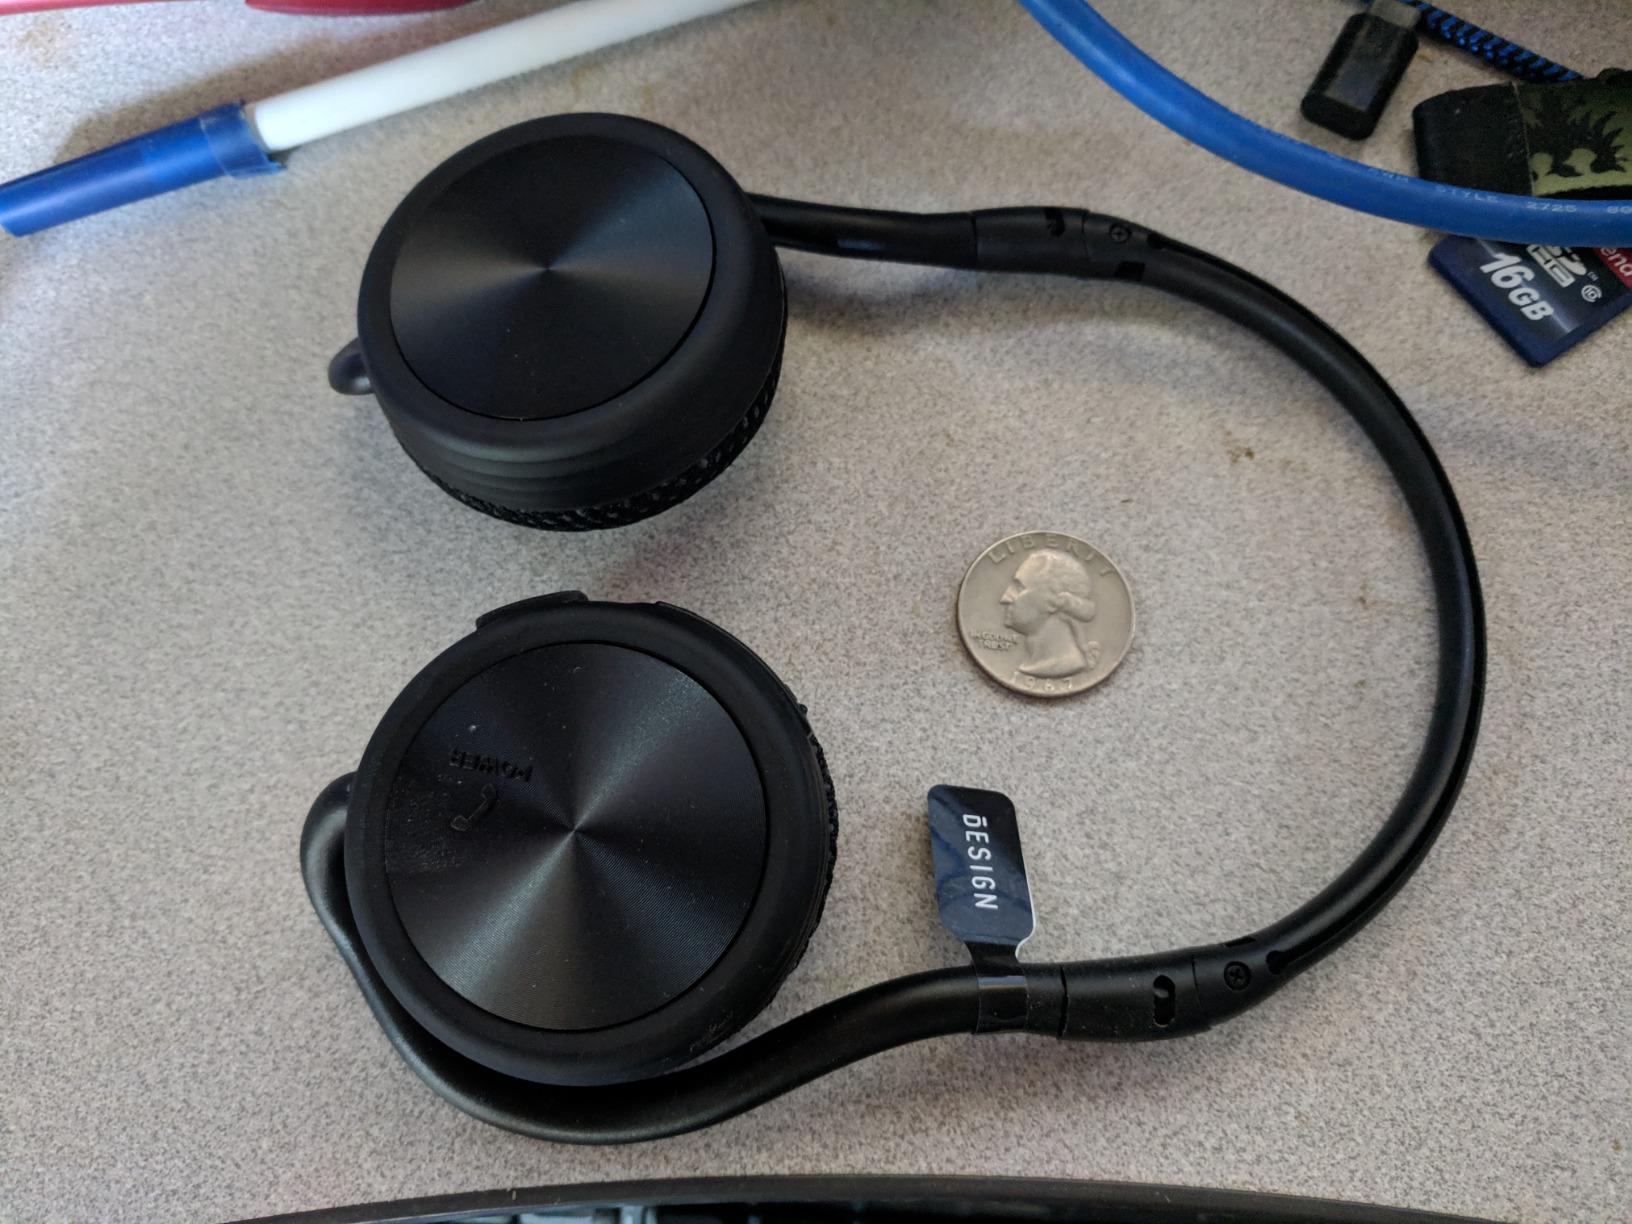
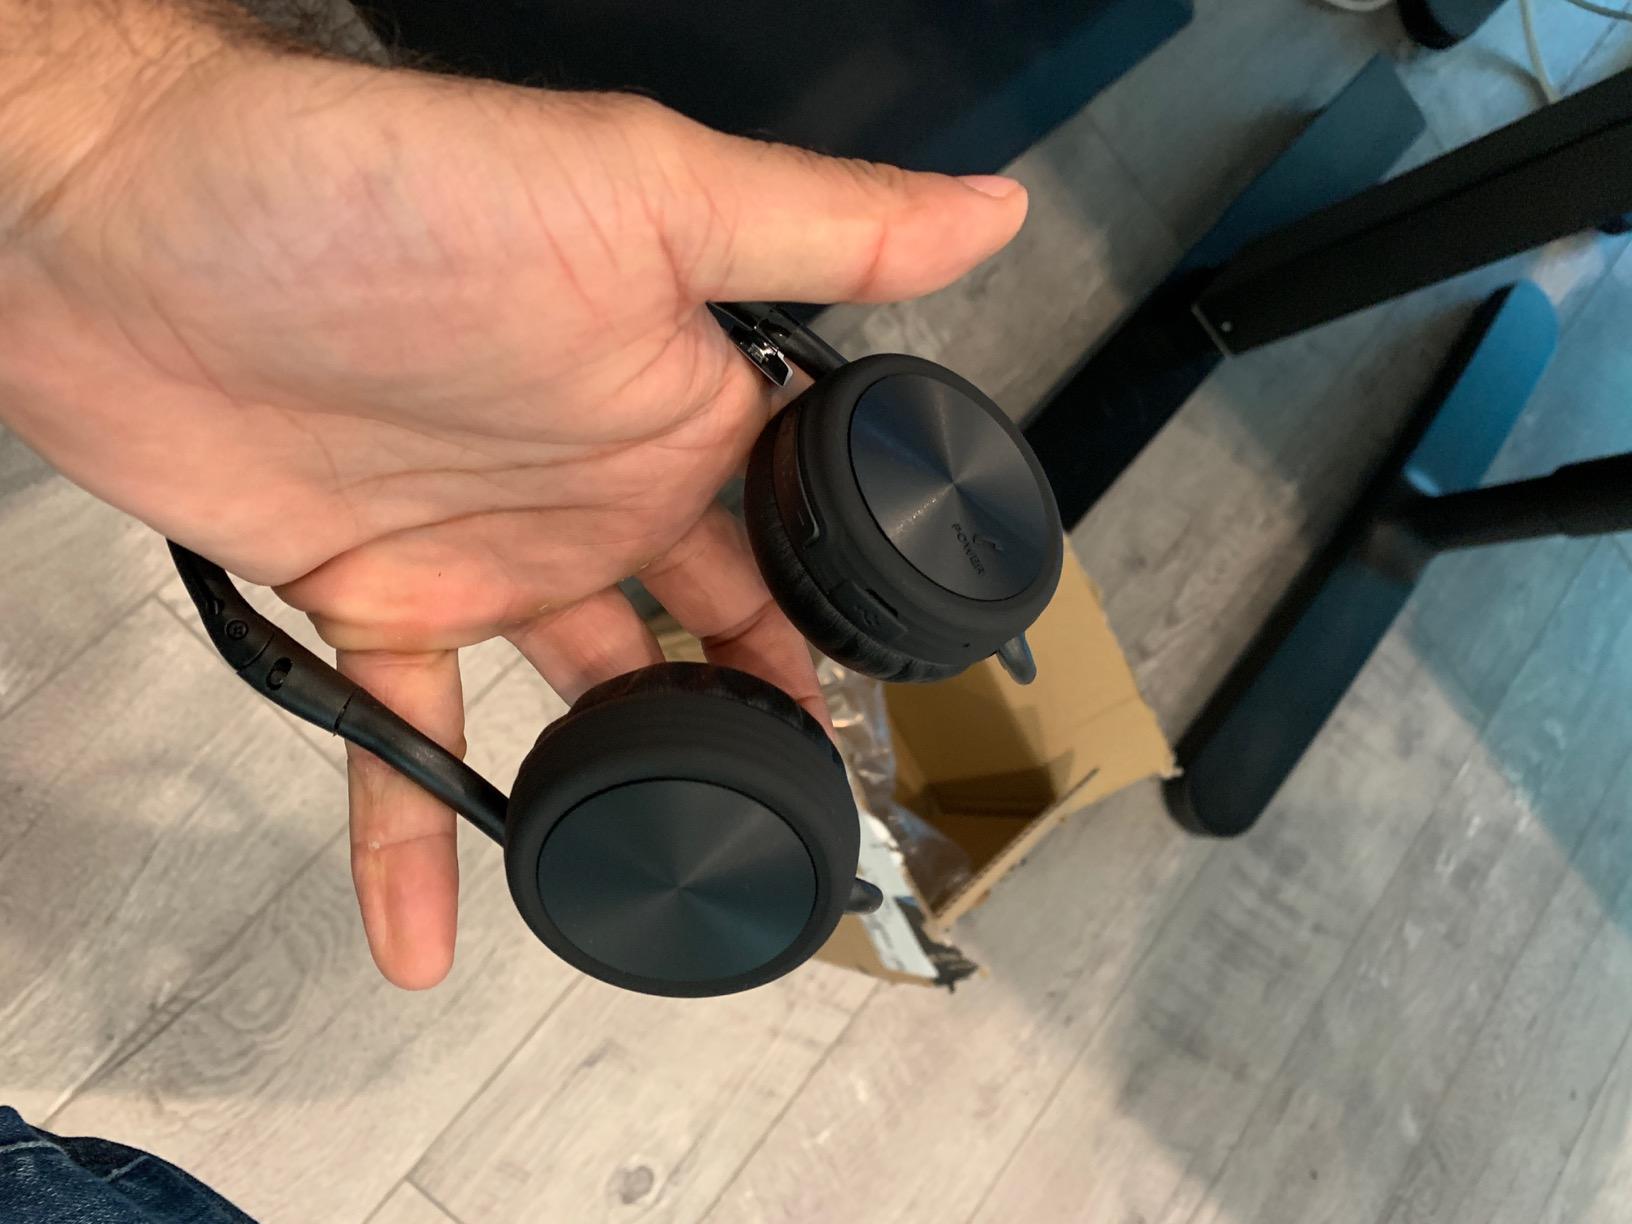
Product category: headphones
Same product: yes